Dreadnought

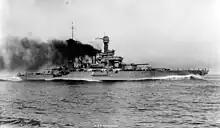
, one of two battleships, steaming at high speed in 1921

The outbreak of World War I largely halted the dreadnought arms race as funds and technical resources were diverted to more pressing priorities. The foundries which produced battleship guns were dedicated instead to the production of land-based artillery, and shipyards were flooded with orders for small ships. The weaker naval powers engaged in the Great War—France, Austria-Hungary, Italy and Russia—suspended their battleship programmes entirely. The United Kingdom and Germany continued building battleships and battlecruisers but at a reduced pace.